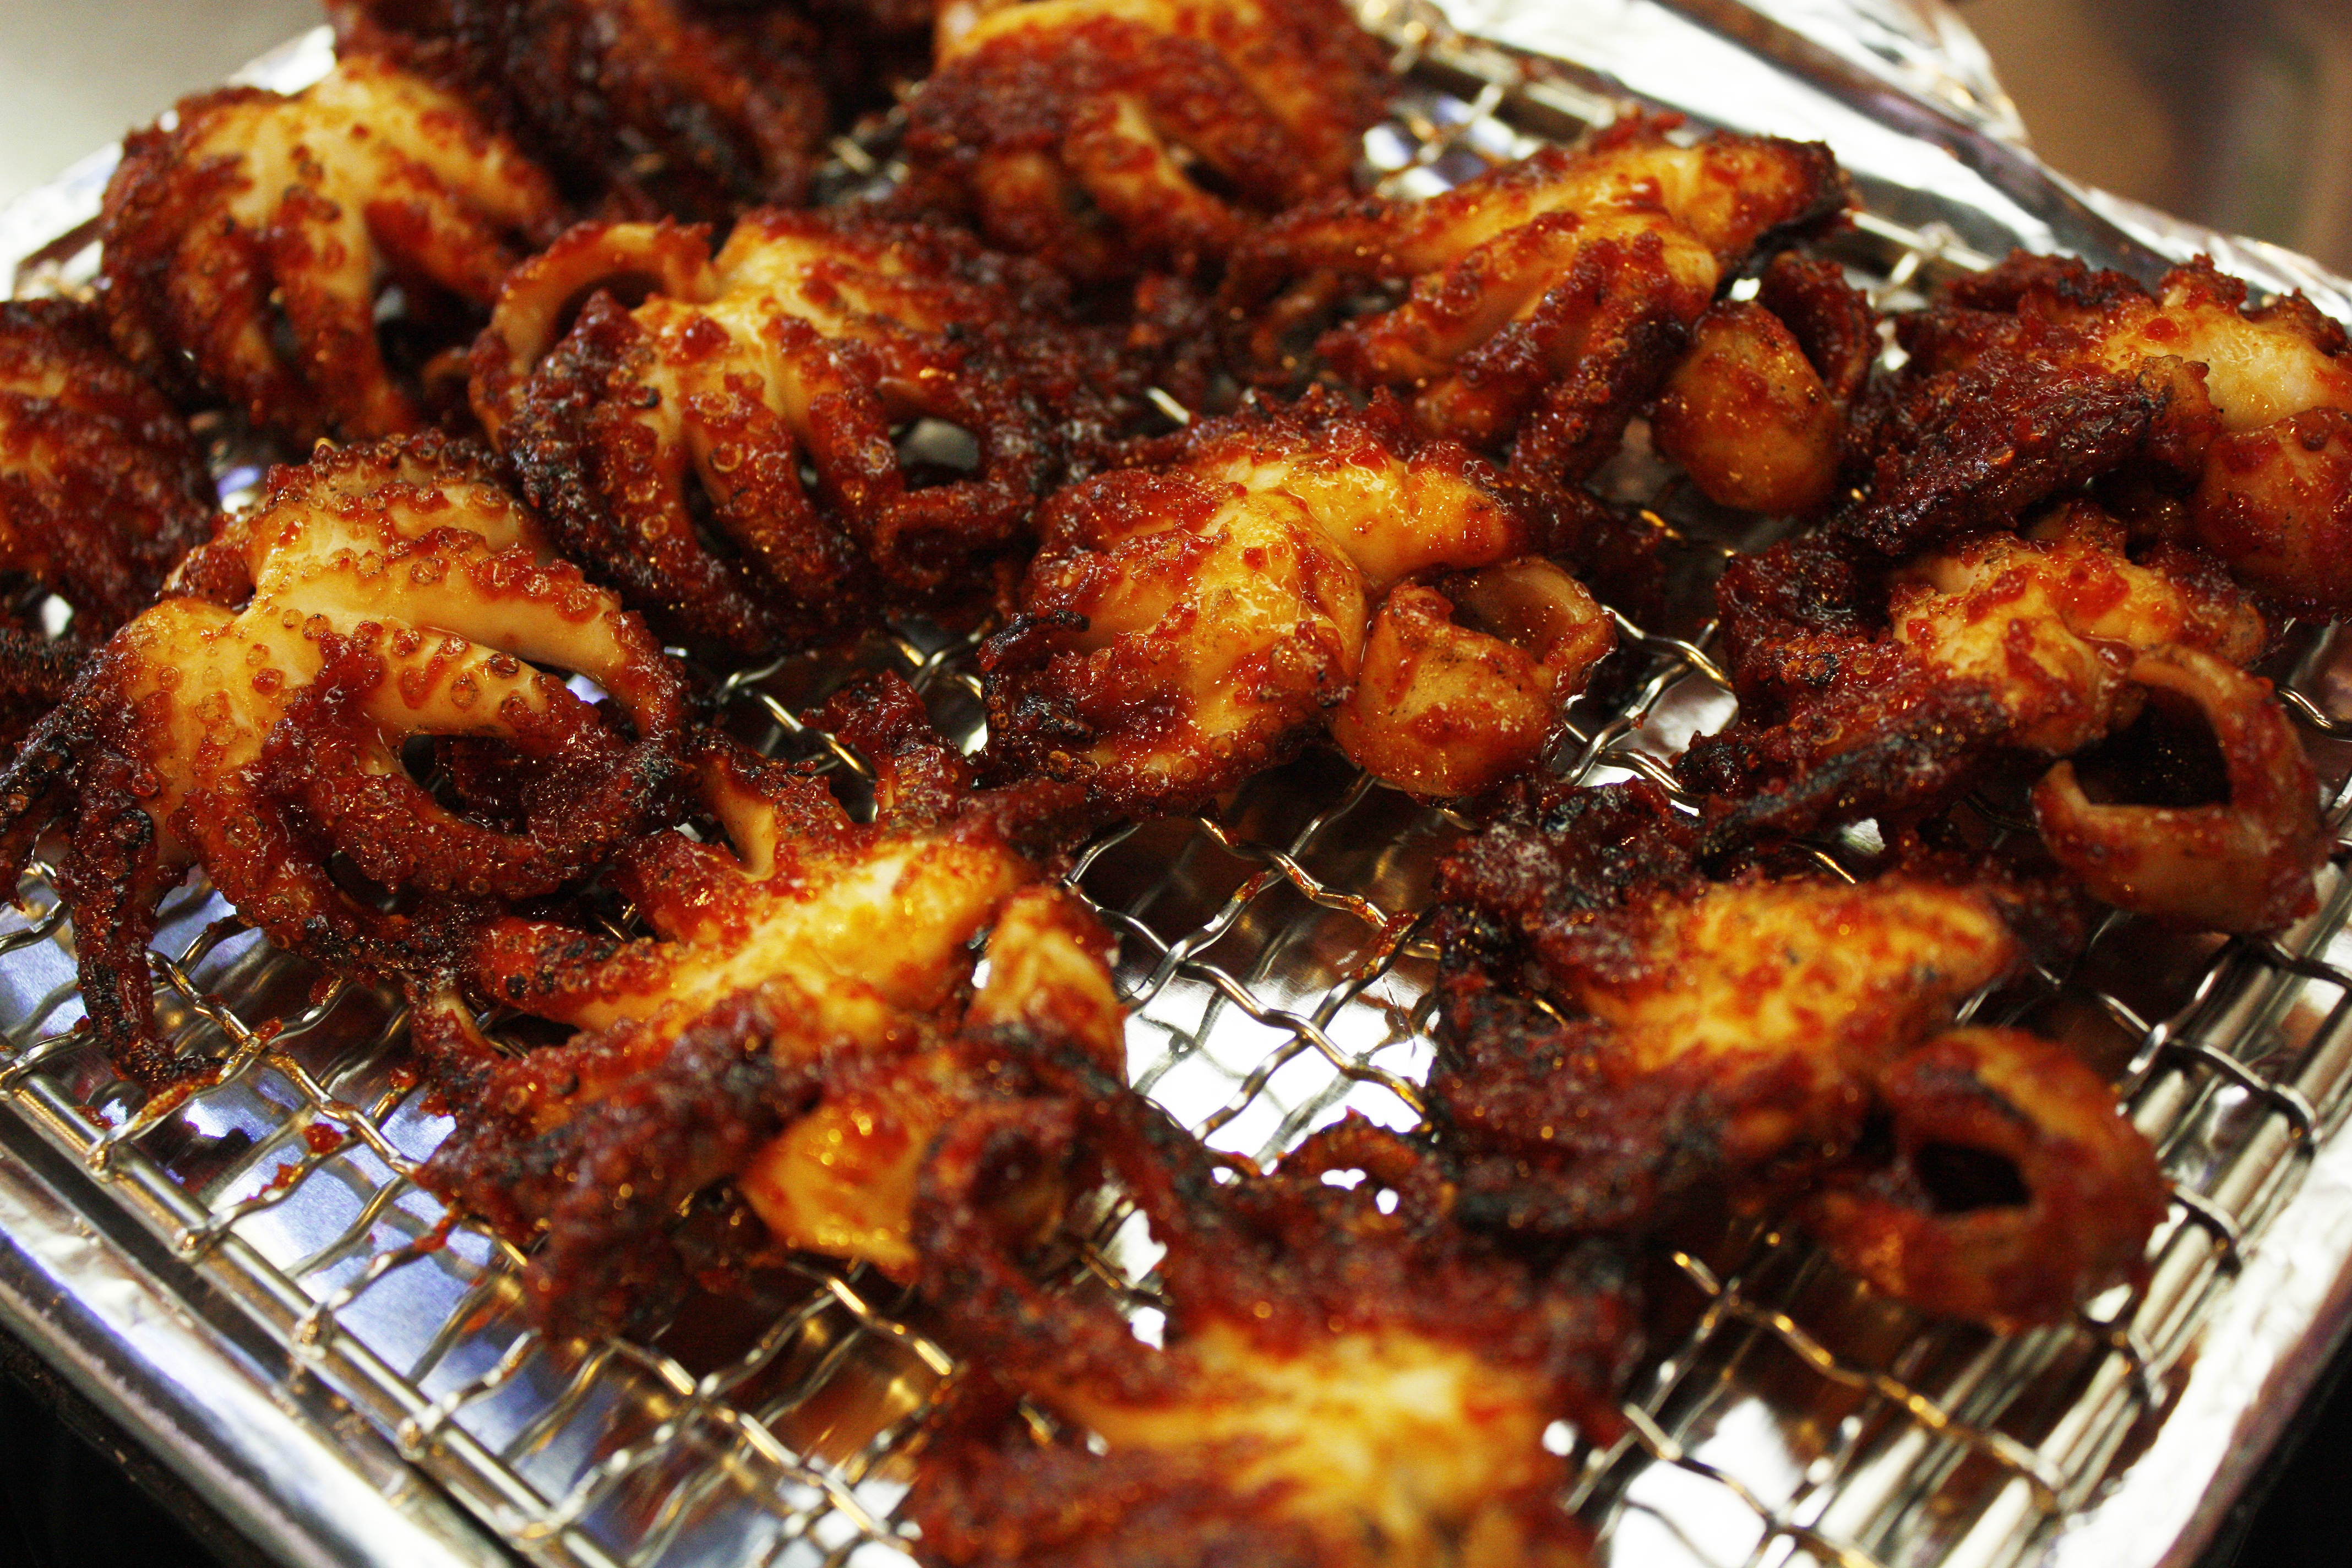
dish, food, cooking, produce, seafood, meat, cuisine, grill, asian food, octopus, spicy, snacks, street food, food photography, grilled, chicken meat, grilling, spicy food, griddle, barbecue chicken, jjukkumi, gochujang, fried food, hendl, tandoori chicken, chicken tikka